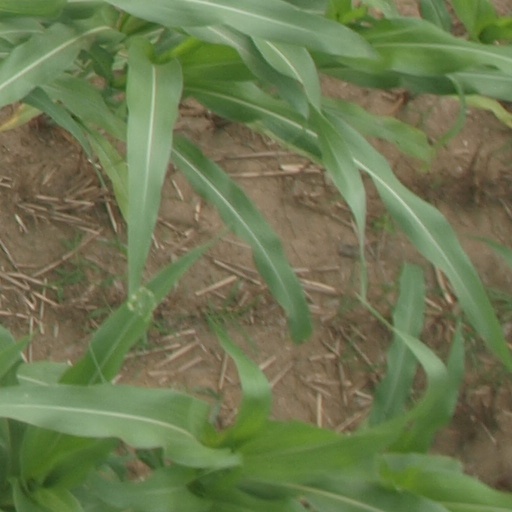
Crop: maize; corn